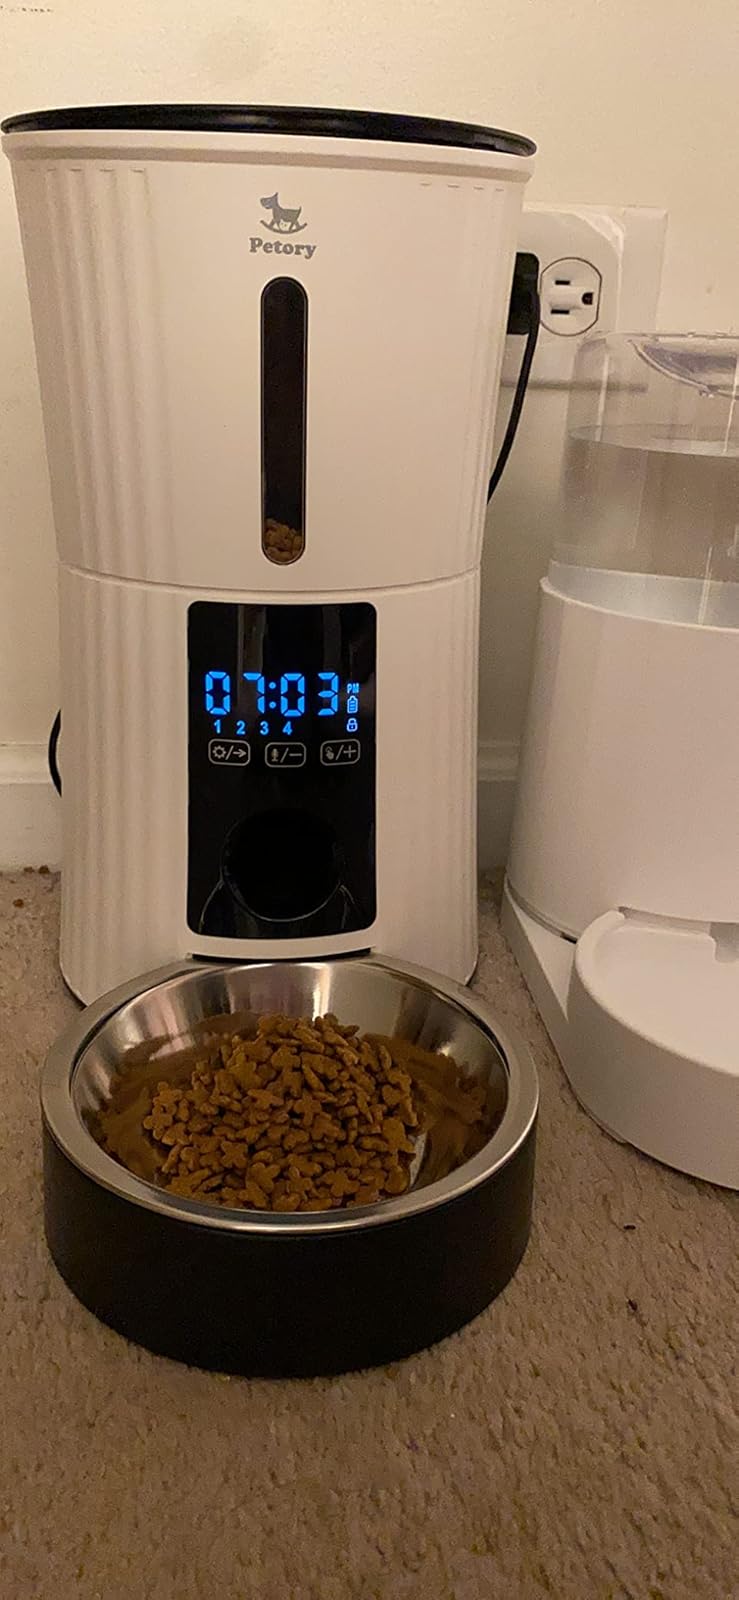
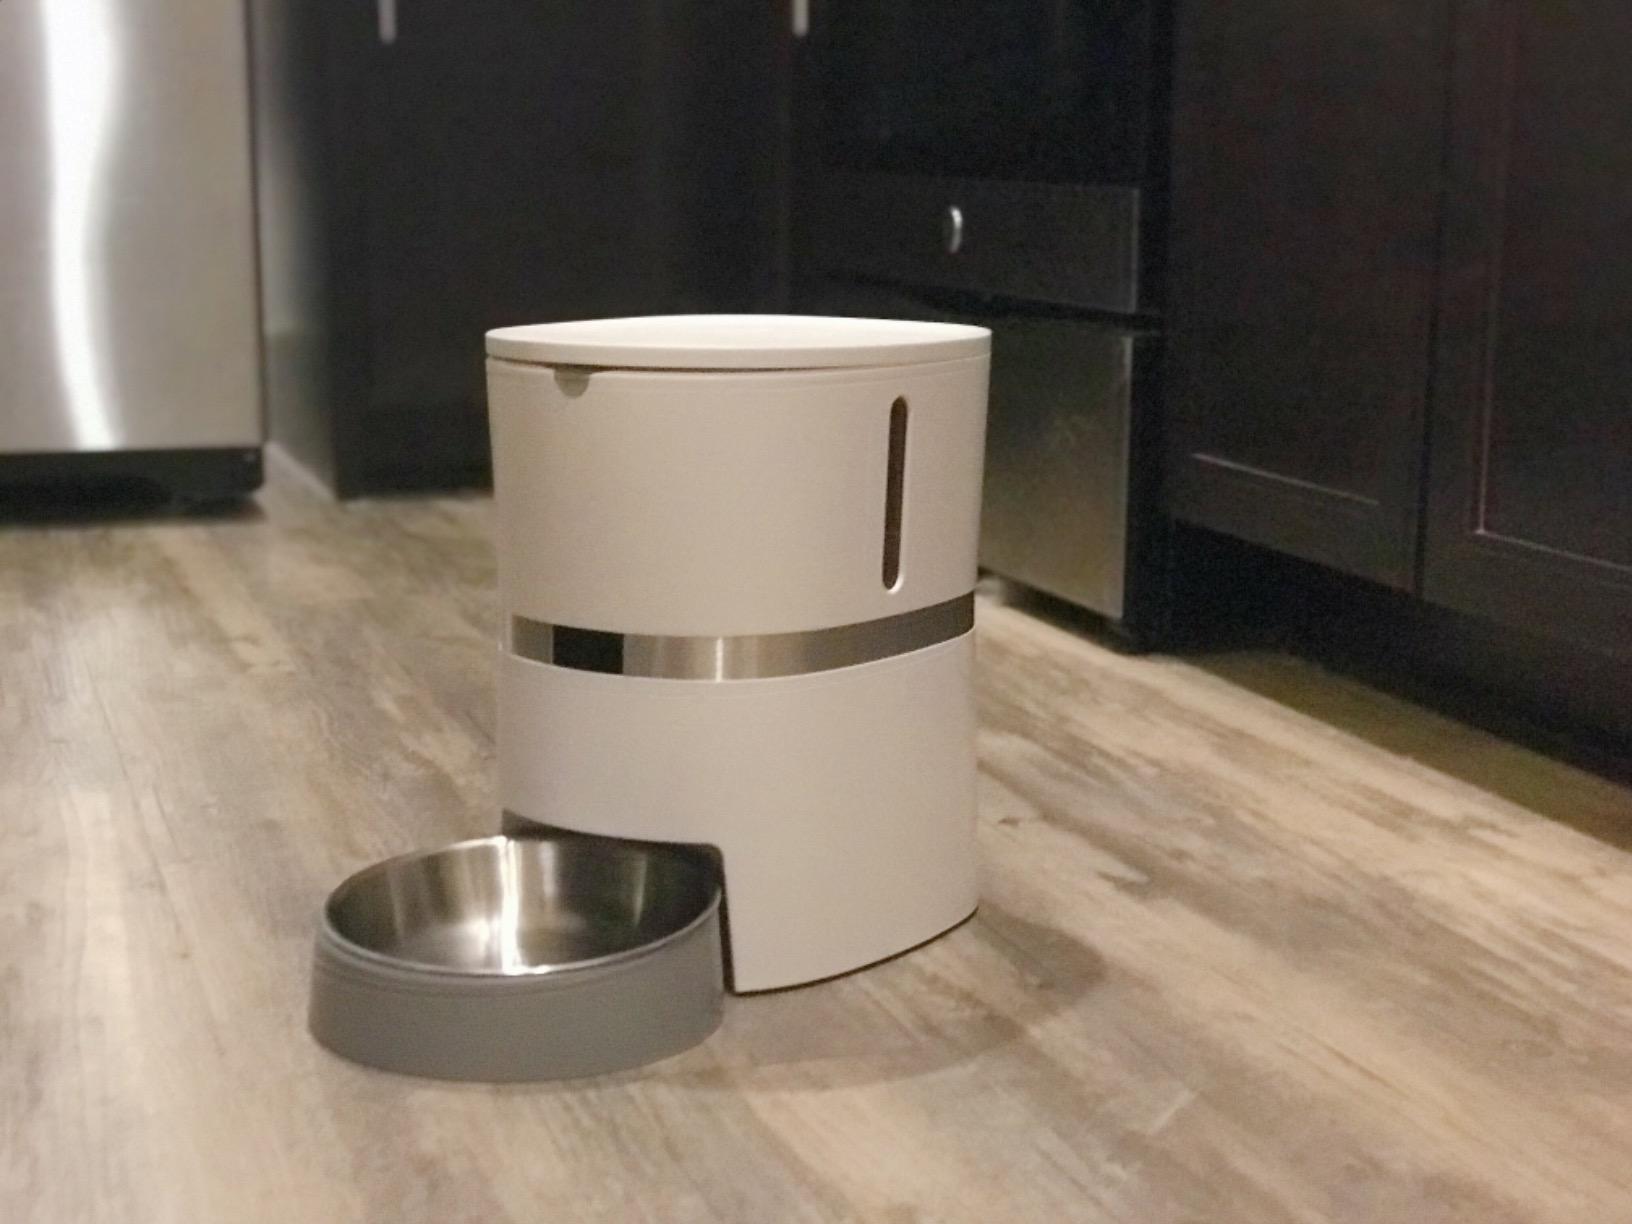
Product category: items_feeder
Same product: no